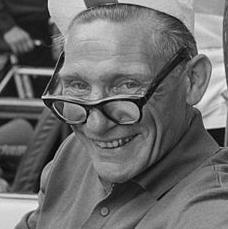
Age: 49